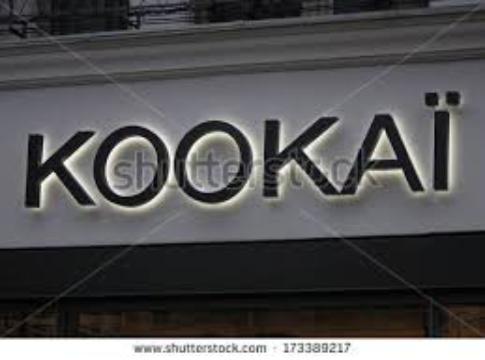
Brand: Kookai
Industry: Clothes